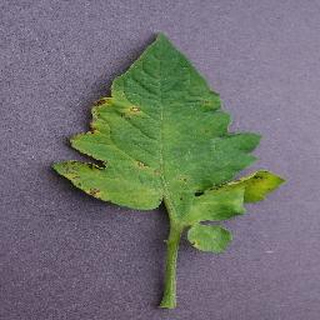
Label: tomato_septoria_leaf_spot